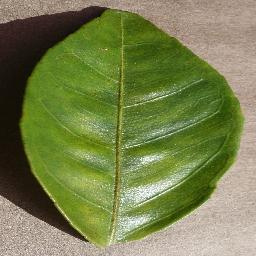
Label: Orange___Haunglongbing_(Citrus_greening)